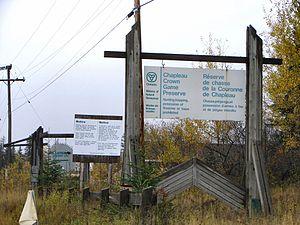
La Réserve de chasse de la Couronne de Chapleau est une Réserve naturelle et une réserve de chasse qui s'étend dans le nord de l'Ontario au Canada. La principale ville à proximité est Chapleau qui a donné son nom à cette grande réserve.